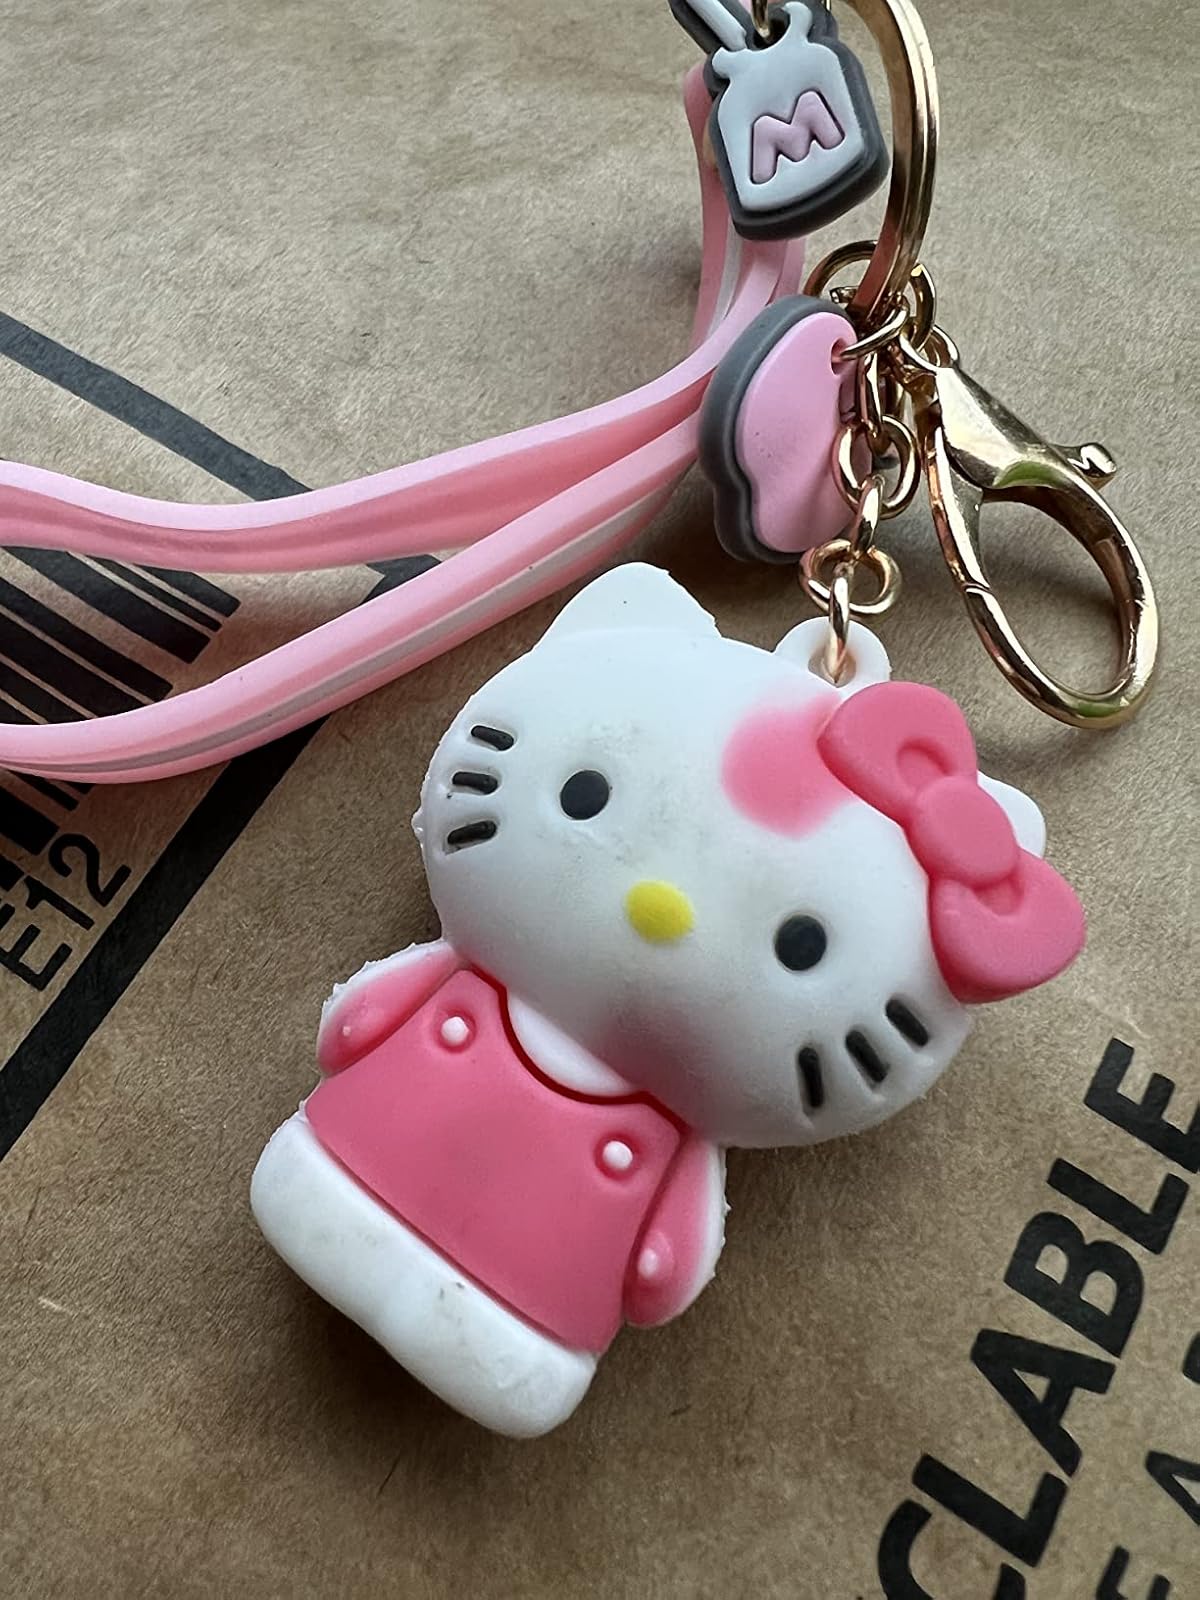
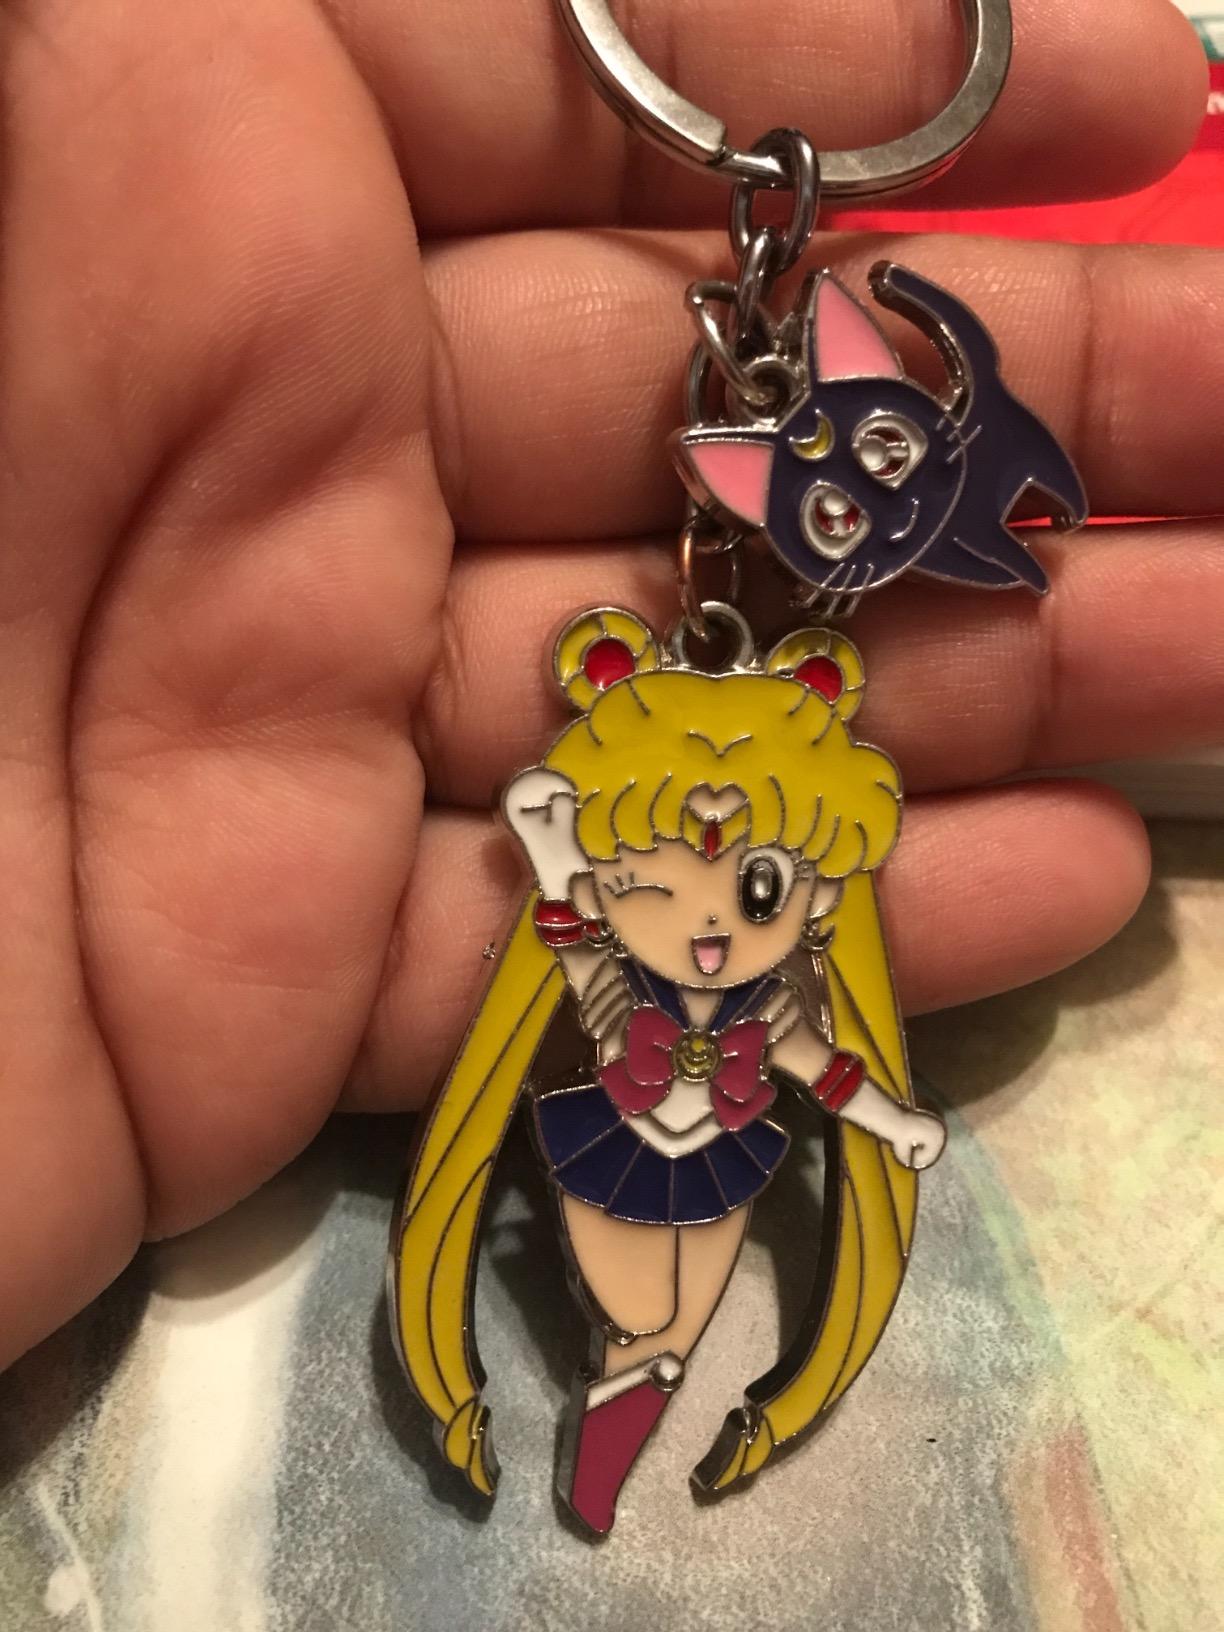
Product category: accessories_keychain
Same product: no